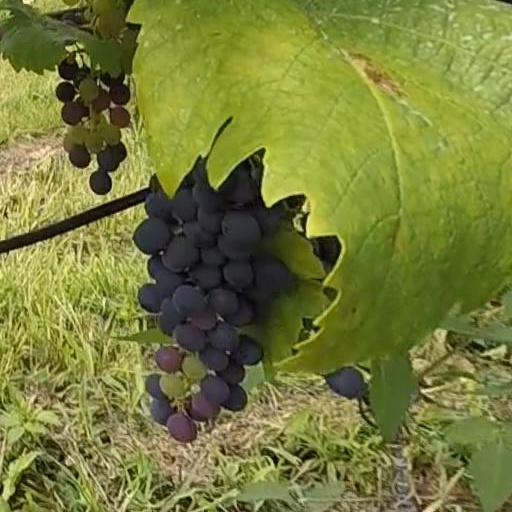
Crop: grape